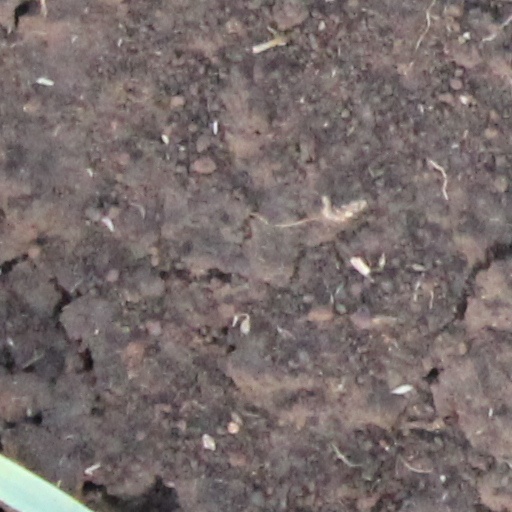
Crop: wheat